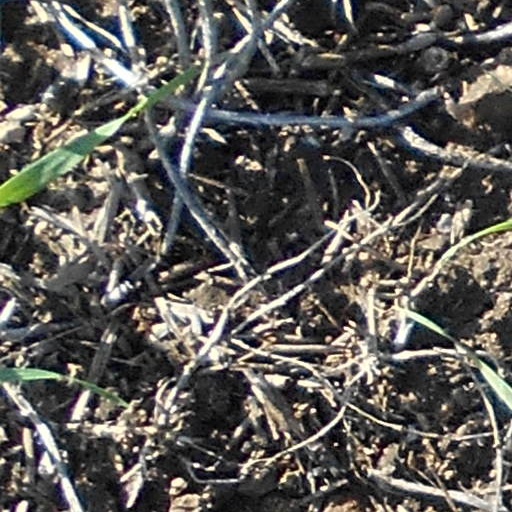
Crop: wheat